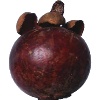
Label: mangostan